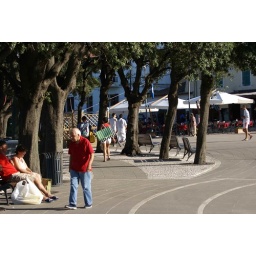
The old bloke in the red shirt looks like Burt Young